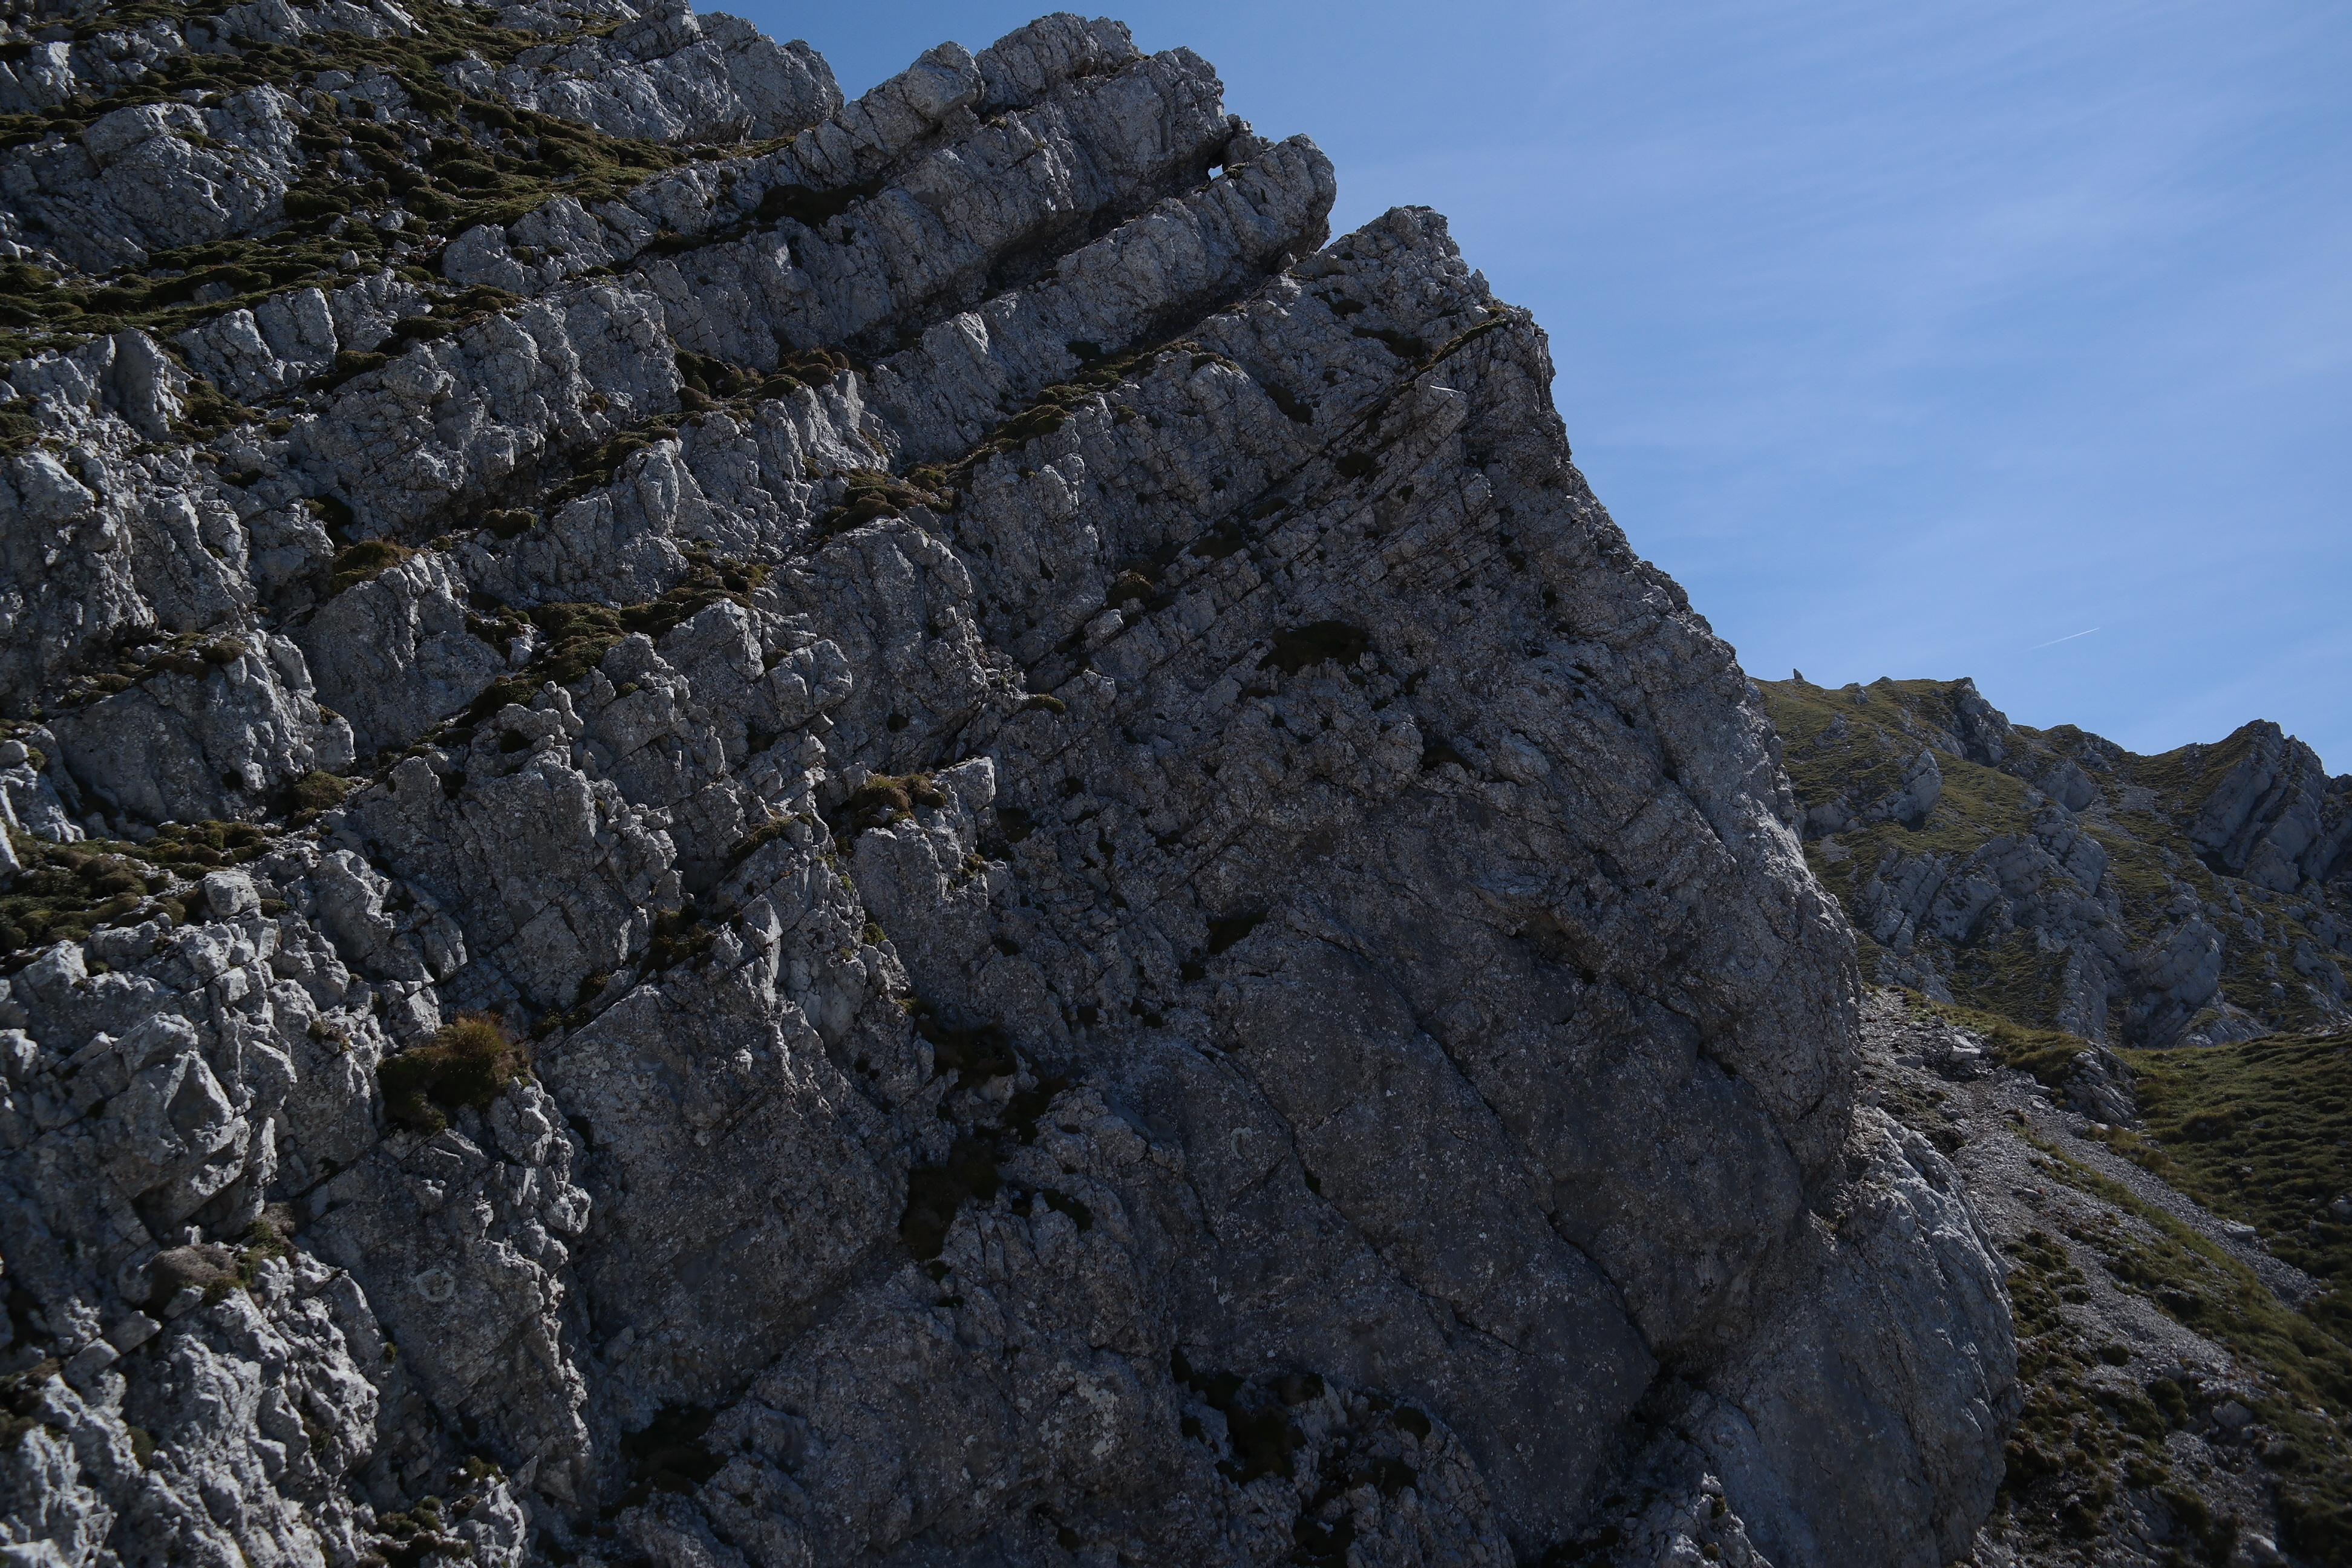
rock, mountain, wall, formation, cliff, soil, rocky, terrain, material, ridge, summit, stones, geology, outcrop, boulders, boulder, layer, bedrock, rock edge, rock layers, geological phenomenon